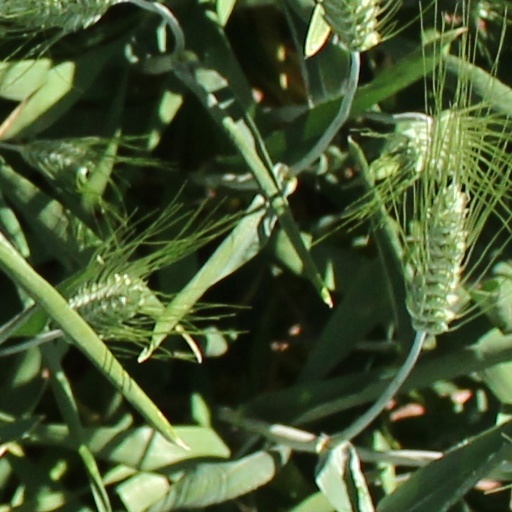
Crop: wheat